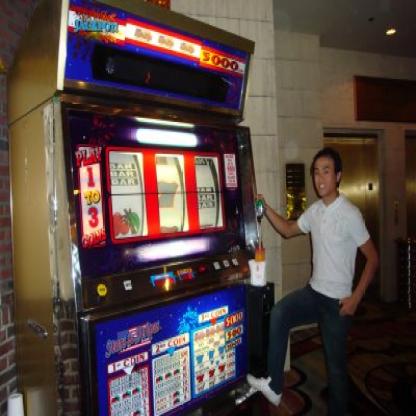
Scene: Indoor